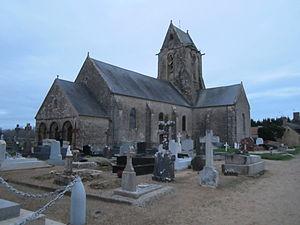
Église Saint-Martin de fr:Fontenay-sur-Mer
Fontenay-sur-Mer est une commune française, située dans le département de la Manche en région Normandie, peuplée de 178 habitants.